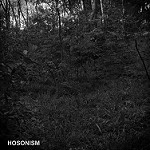
Label: B & W